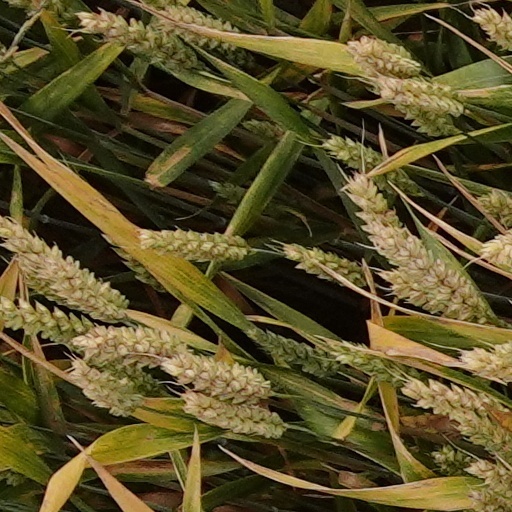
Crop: wheat